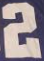
Number: 2